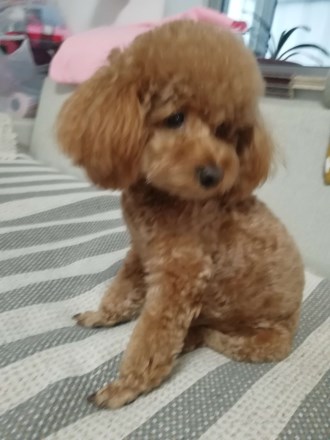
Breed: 7449-n000128-teddy